These Truths

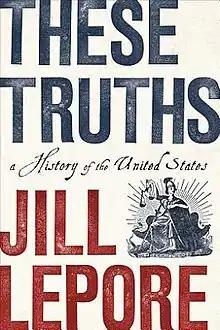

These Truths: A History of the United States is a one-volume book of American history written by historian and "New Yorker" writer Jill Lepore. It traces American politics, law, journalism, and technology from the Age of Discovery through the present day, focusing on America's founding truths and their role in uniting, dividing, and transforming the nation. "These Truths" was published by W. W. Norton in September 2018.